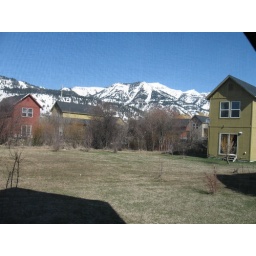
the view out the door of my at home studio, here in the mountains of wy